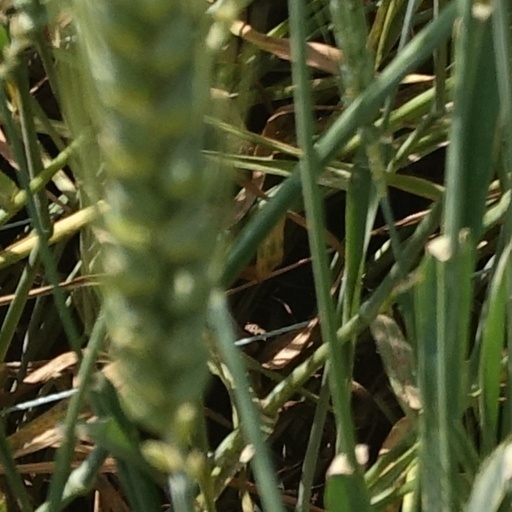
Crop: wheat